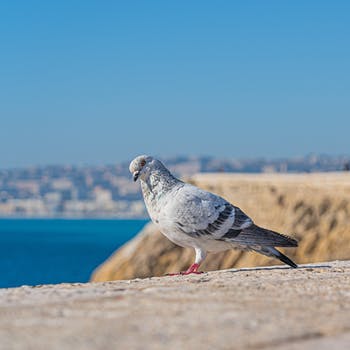
Label: No Watermark